Lincolnshire Integrated Voluntary Emergency Service

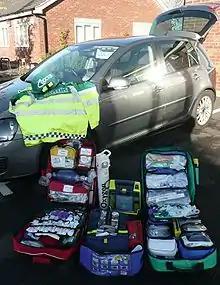
Typical of the medical equipment carried by LIVES doctors, 2010

LIVES paramedics are drawn from operational front line positions throughout the ambulance service and volunteer in their spare time. They are typically activated to provide a response within their home locality to incidents specifically requiring paramedic skills. Some Paramedics now carry extended skills including sedation, advanced analgesia and surgical interventions such as Finger thoracostomies and Advanced airway management including surgical airways.